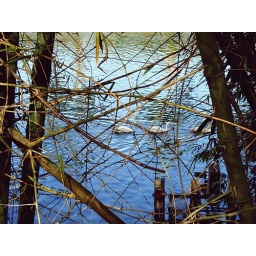
there is a lake near to my house and these ducks were there...so lovely.